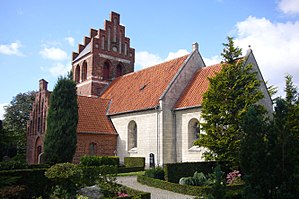
Herstedvester Kirke
Herstedvester Kirke
Herstedvester Kirke ligger på Herstedvester Kirkevej, i Herstedvester til Herstedvester Sogn, i nuværende Albertslund Kommune. Kirken var samhørende i et pastorat til Herstedøster kirke indtil 1985.